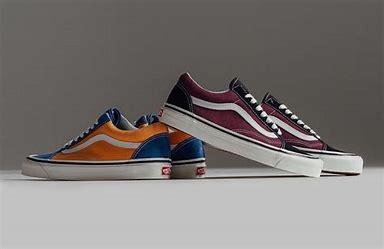
Brand: Vans
Model: Old Skool 36 DX